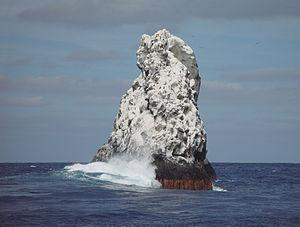
L'île Roca Partida est la plus petite des îles Revillagigedo, un archipel volcanique mexicain de l'océan Pacifique. L'îlot est le sommet émergé d'un volcan sous-marin et a une superficie d'à peine 0,003 km² pour une hauteur maximale de 34 mètres. Elle est inhabitée.